Alexander I of Yugoslavia

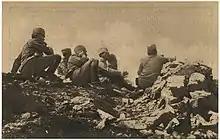
Regent Alexander with high officers watching military positions during the battle of Kaymakchalan in 1916.

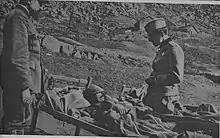
Regent Alexander with a military doctor visits a wounded Russian soldier on the Macedonian Front in 1917.

The Serbian Army withdrew through the gorges of Montenegro and northern Albania to the Greek island of Corfu, where it was reorganized. The march across the "Prokletije" ("Accursed") Mountains was a harrowing one as the Serbian Army together with a mass of refugees had to cross mountains that rose to 3,000 feet high in the middle of winter, with the average daily temperature being −20° while battling the hostile Albanian tribes with the armies of Austria, Germany, and Bulgaria in pursuit. Many Serbs died along the way, as one Serbian soldier wrote in his diary how the refugees rested by the side of the road were: "Immobilized by the snow their heads rest to their breasts. The white snowflakes dance around them while the alpine winds whistle their songs of death. The heads of horses and oxen which have fallen protrude from the snow".